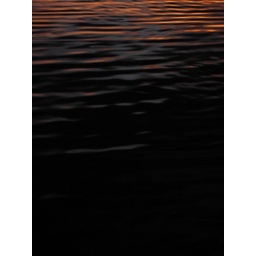
Reflection of the red clouds in Gurpur river.